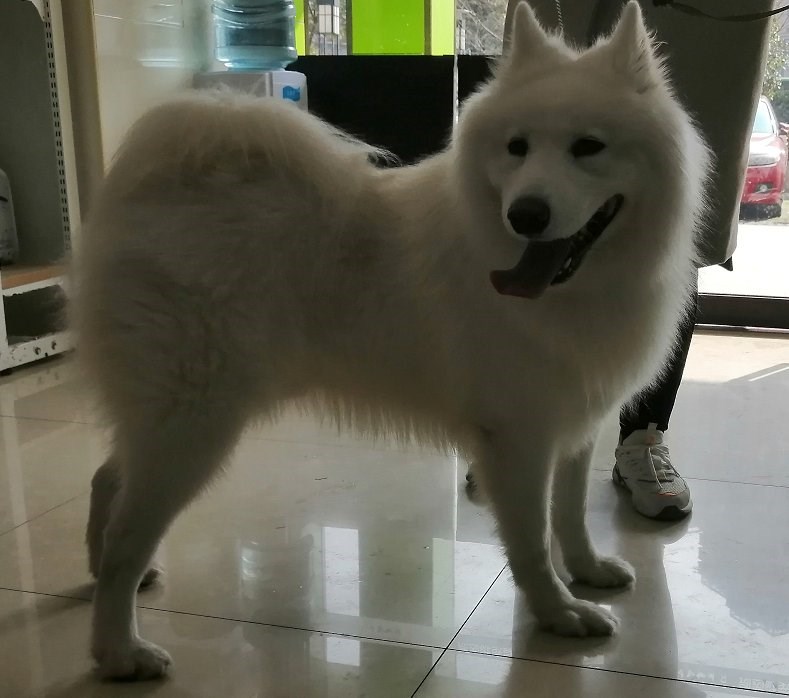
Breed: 2192-n000088-Samoyed